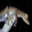
Label: lizard